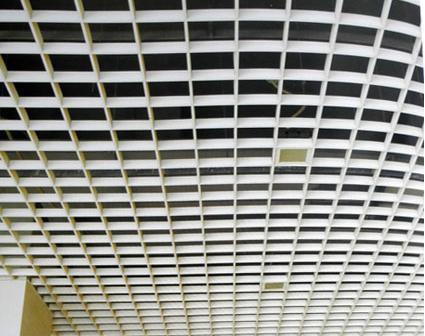
Texture: grid